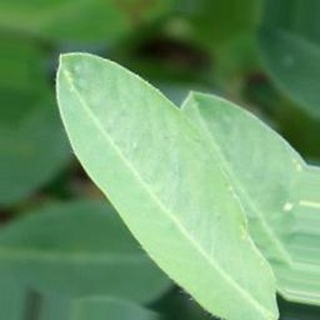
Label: healthy_groundnut